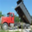
Label: truck